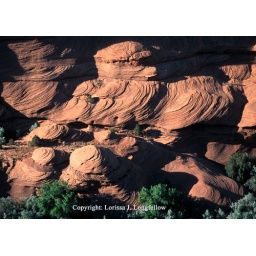
This beautiful red rock is found in canyon de chelly in northwestern AZ.